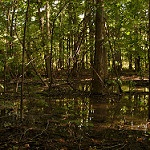
Scene: Outdoor